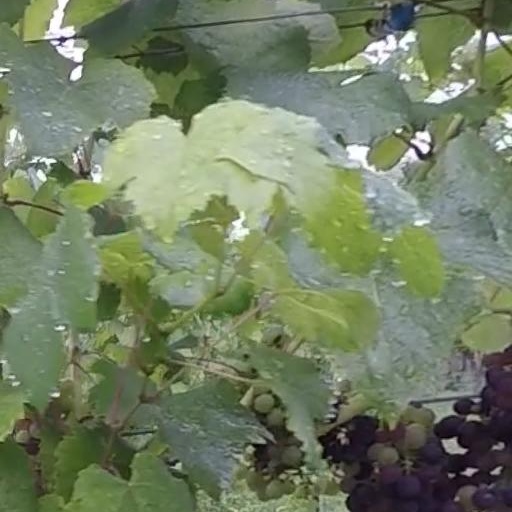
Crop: grape